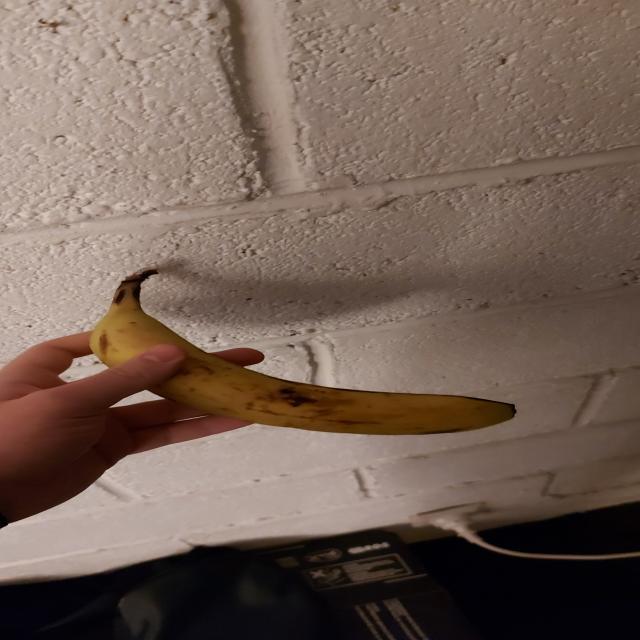
Label: bananas